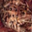
Label: frog